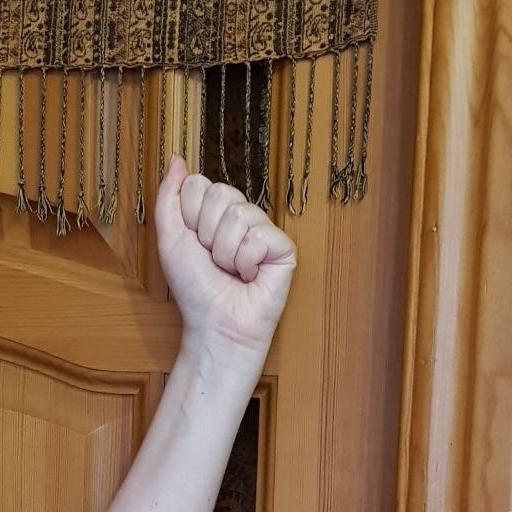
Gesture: fist